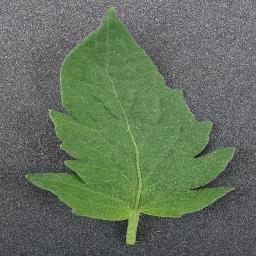
Label: Tomato___healthy